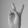
ASL letter: V